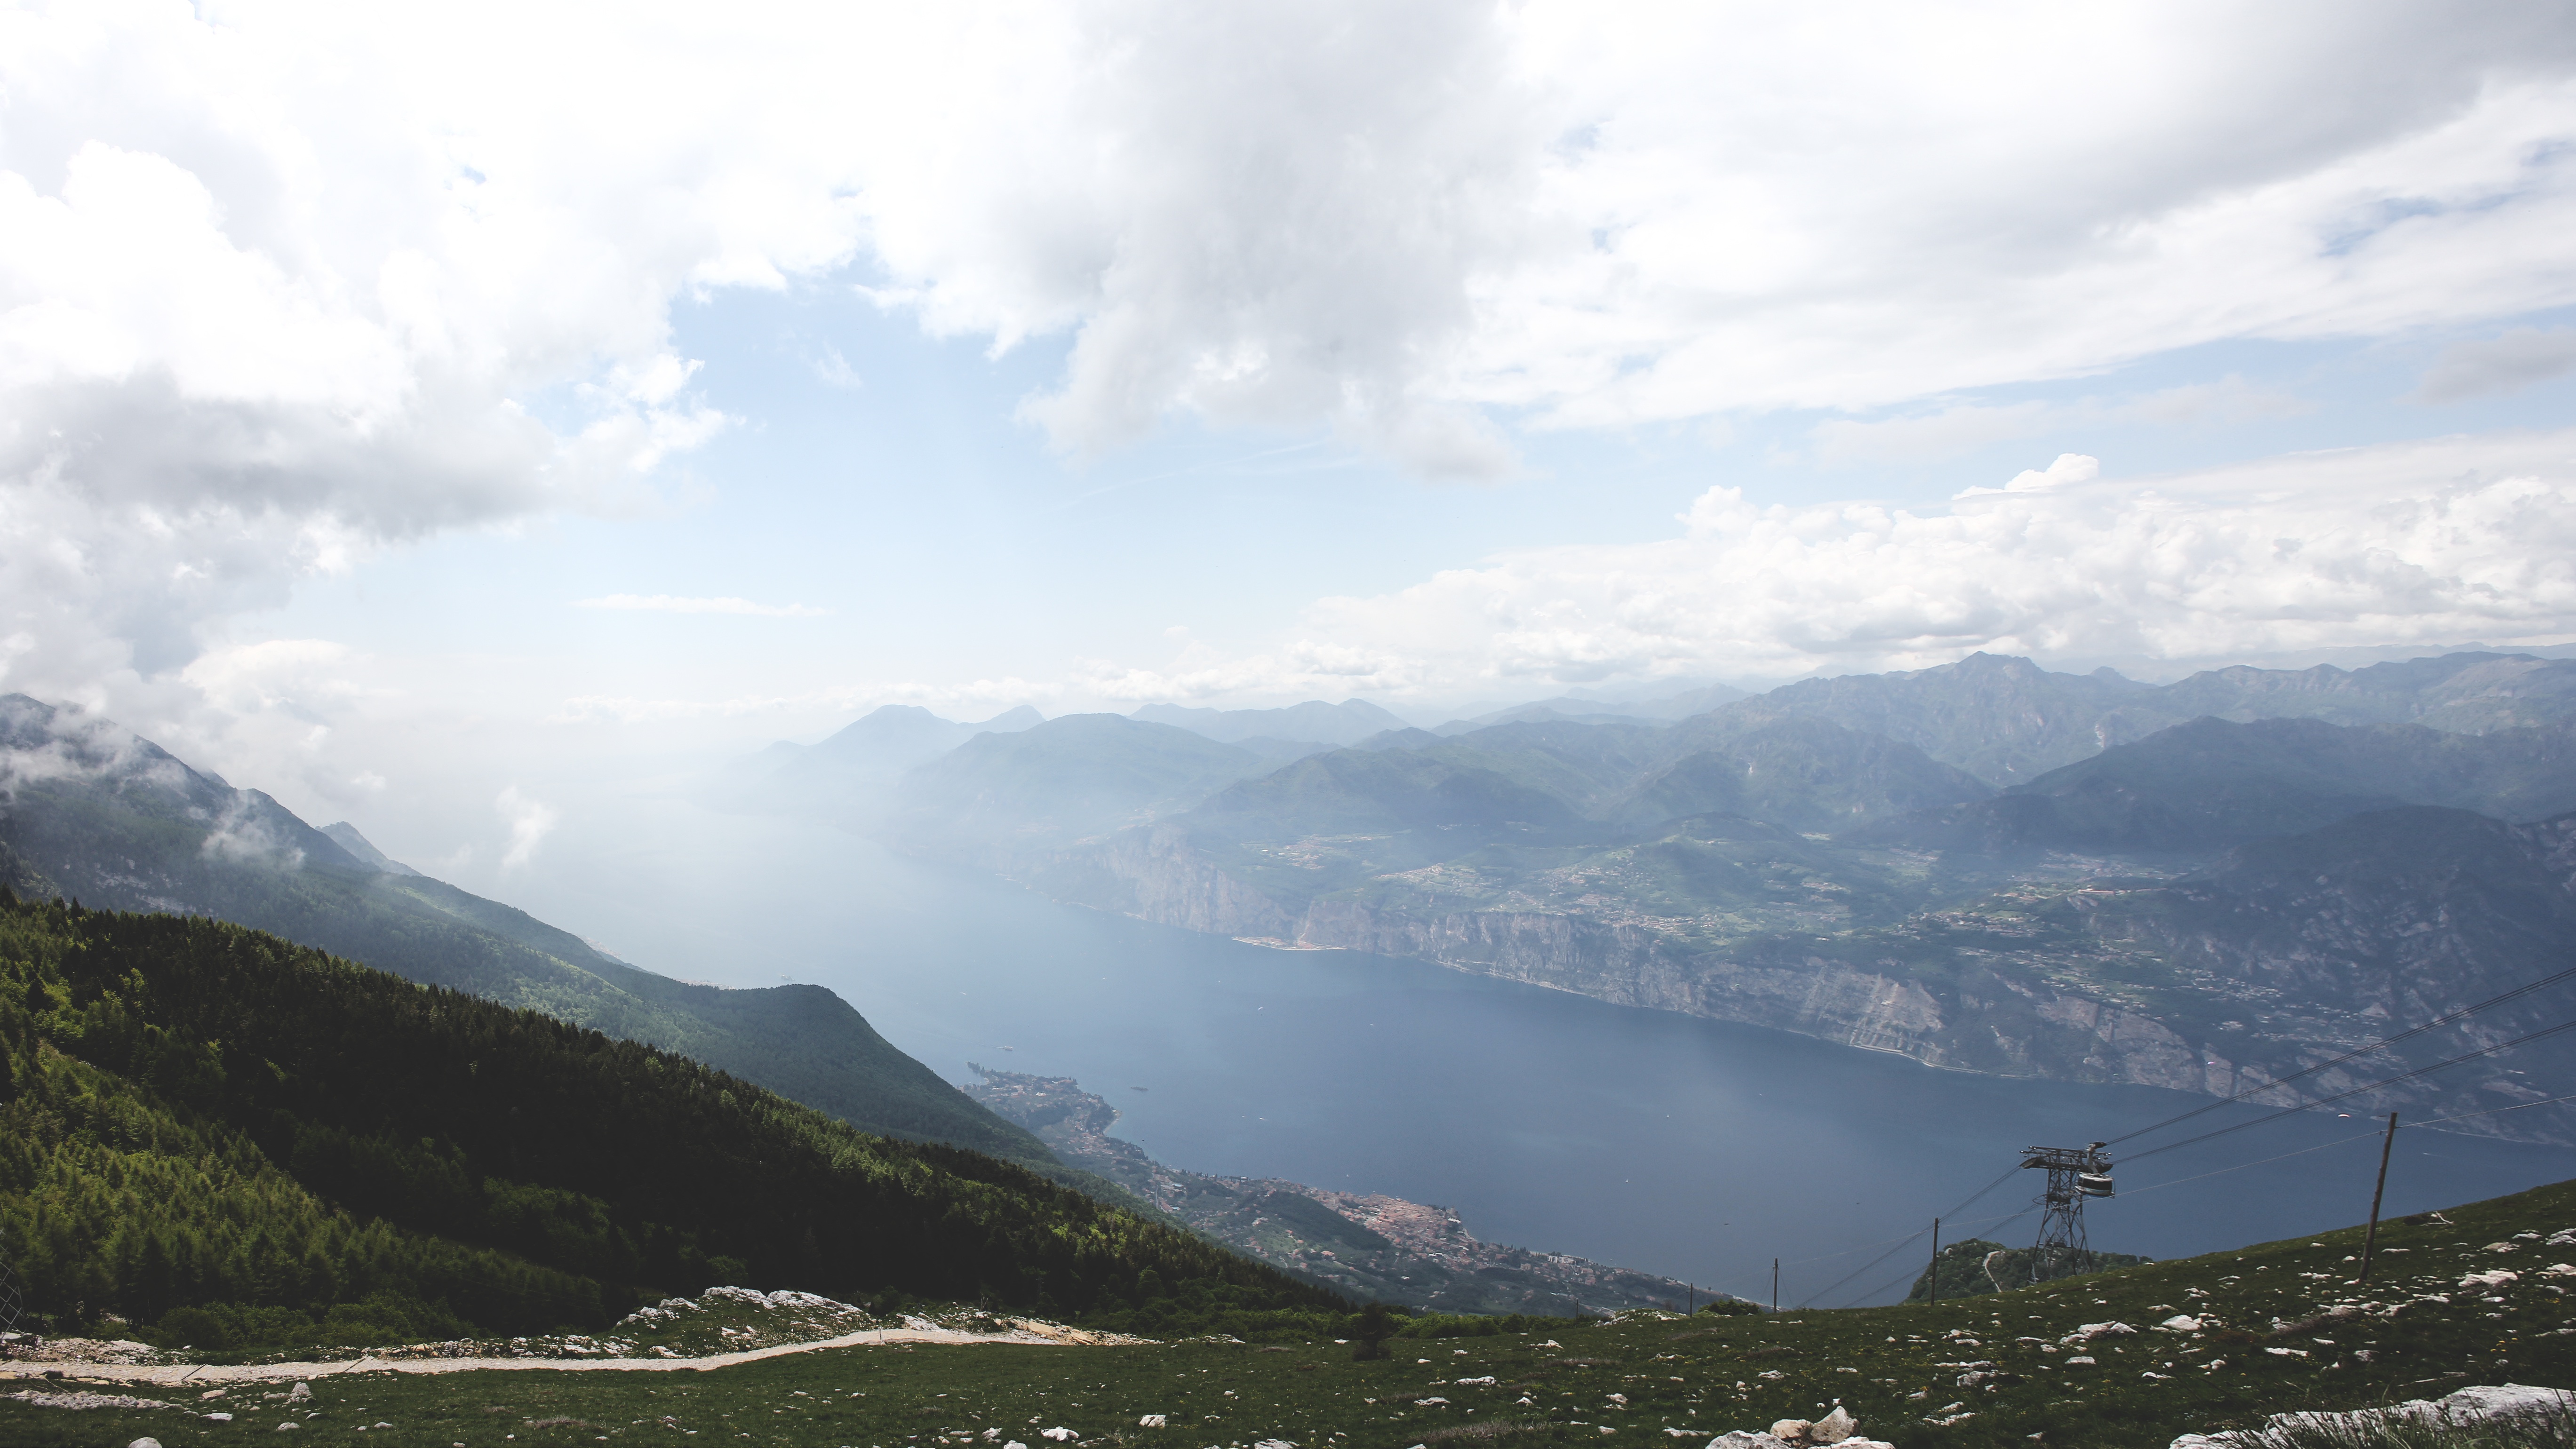
nature, mountain, snow, cloud, lake, adventure, valley, mountain range, weather, fjord, ridge, alps, plateau, fell, loch, landform, mountain pass, geographical feature, atmospheric phenomenon, mountainous landforms